Beneteau 331

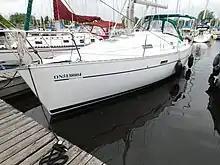
Beneteau 331

The Beneteau 331 is a recreational keelboat, built predominantly of solid fiberglass with the deck balsa-cored. It has a masthead sloop rig, aluminum spars, a deck-stepped mast, a raked stem, a walk-through reverse transom, an internally mounted spade-type rudder controlled by a wheel and a fixed fin keel, shoal draft keel or lifting keel. It can be equipped with a spinnaker of .